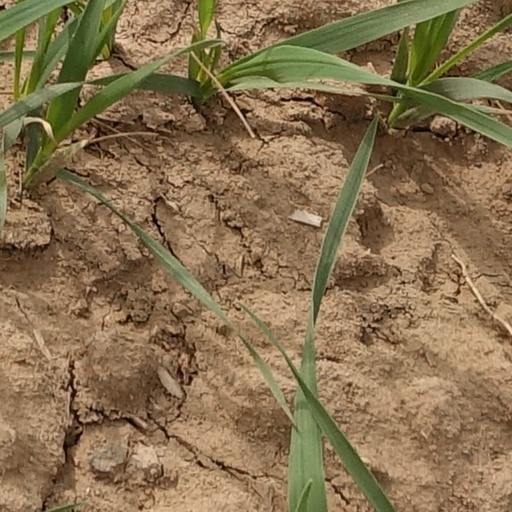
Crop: wheat